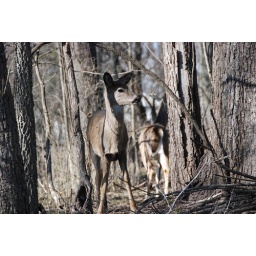
5 on one side 4 on the other. This is after counting 30 in the field down the road